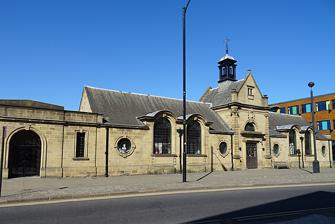
Building: The Art House
Country: United Kingdom
Year built: 1905
Art gallery in West Yorkshire, England For the arts venue in Singapore, see The Arts House . The older part of the Art House, in 2018 The Art House is an art gallery and studio complex in the city centre of Wakefield , in West Yorkshire , in England. The Art House was founded in 1994 as a charity, to enable artists with and without disabilities to work together.  Initially, it organised events and residencies, but in 2008, it moved into a purpose-built space, on Drury Lane.  It then secured funding to expand into the adjoining former library.  Its new premises opened in 2015, with 34 studios, an art gallery, meeting room, and shop. The 2008 part of Art House, soon after opening The older part of the building was originally a Carnegie library , completed in 1905.  It is in the Baroque style, built of stone, with a slate roof.  It is single storey, with an entrance tower, which is topped by a wooden cupola and an iron weathervane.  The north and south wings each have two large, round-headed windows, with decorative keystones.  Either side of these are round windows.  At the north end is a three-bay extension, with a central doorway.  Inside, there is a central entrance hall, with a domed roof, and three large rooms leading off it.  The building was Grade II listed in 1990. See also Listed buildings in Wakefield References ^ "History" . The Art House . ^ "Drury Lane Library brought back into use as Art House reopens after £3m renovation" . Wakefield Express . 5 December 2015 . ^ a b Pantry, Lindsay (8 May 2015). "Video: New chapter in the history of Wakefield's Carnegie Library" . Yorkshire Evening Post . ^ Historic England . "The Old Library (1272893)" . National Heritage List for England . External links Official website 53°40′57″N 1°30′13″W / 53.6824°N 1.5035°W / 53.6824; -1.5035